Love Ballad (Tove Lo song)

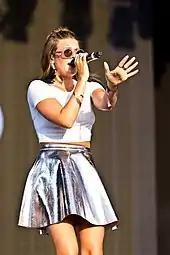
Tove Lo ("pictured") wrote "Love Ballad" after confessing to feeling "lost" when writing songs for others.

After the dissolution of her band Tremblebee, Tove Lo focused on writing songs and she signed a publishing deal with Warner/Chappell Music in 2011. In the following year, she co-wrote "Something New" for Girls Aloud, and "We Got the World" and "Ready for the Weekend" for Icona Pop. After she signed the publishing deal, she felt "lost" and unsure of her identity. She was also going through a difficult time during a relationship, which led her to write songs that were not related to her life. However, at one point, she "couldn't handle it anymore" and needed to write a personal song. Lo then co-wrote "Love Ballad" with Ludvig Söderberg and Jakob Jerlström; it was their first collaboration. Söderberg and Jerlström also produced the track under their production name The Struts. According to Lo, an artist became interested in recording the song but considered it "too brutal" and wanted to change some of the lyrics. Because of this, Lo kept the song for herself. She said that after co-writing "Love Ballad", she started to write songs "that I felt I needed to get out of me".